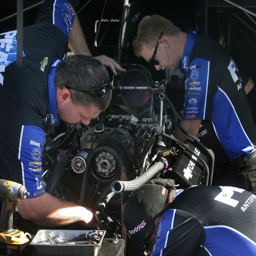
crew members for athlete makes last minute adjustments to the engine prior to his first run at the event